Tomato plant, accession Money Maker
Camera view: vertical (180 deg); turntable rotation: 210 degrees
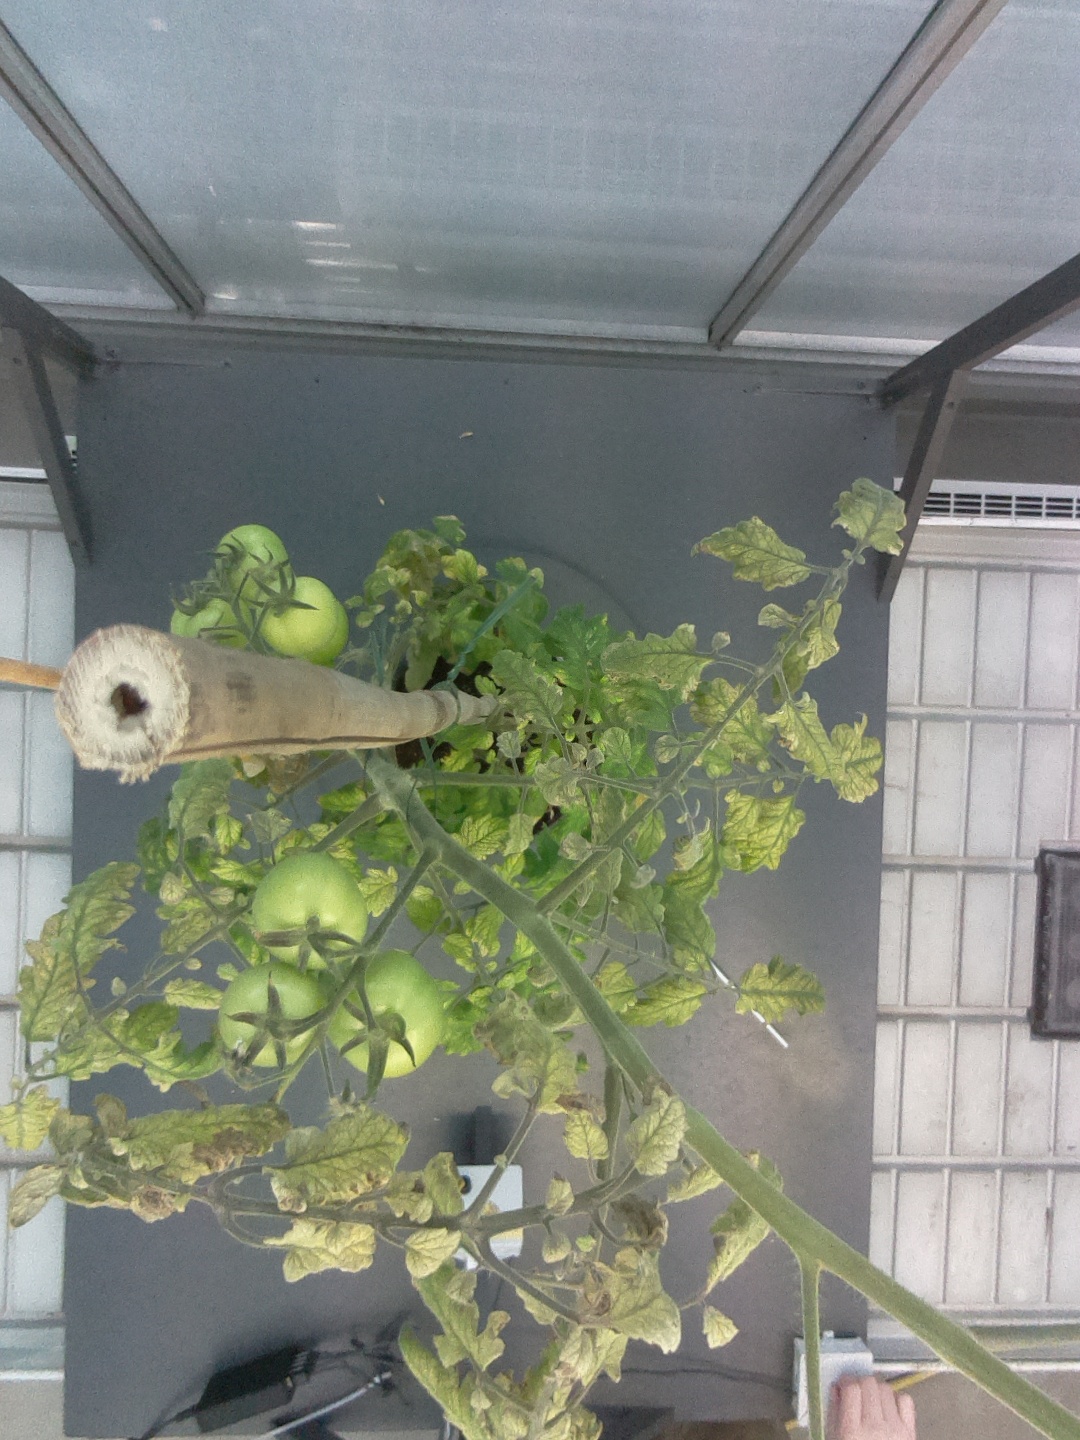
BBCH growth stage 79: 90% -100% of final fruit size